My Boy (2018 film)

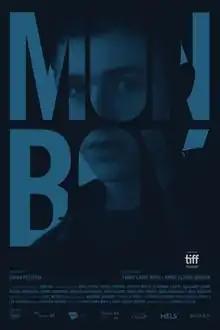
Film poster

My Boy is a Canadian short teen drama film, directed by Sarah Pellerin and released in 2018. The film stars Henri Richer-Picard as Louis, a shy, quiet teenager struggling with the rituals and codes of masculinity at his older brother's bachelor party.